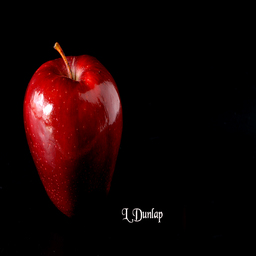
Label: Apple